Brass Mill Center

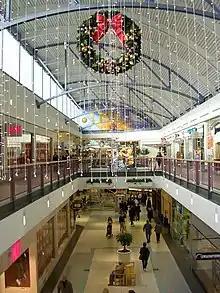
A corridor in the Brass Mill Center, decorated for the 2004 holiday shopping season

Brass Mill Center is a shopping mall located in Waterbury, Connecticut. The mall and its accompanying complex, the Brass Mill Commons, cost $160 million to build. At , it is Connecticut's fifth largest mall, containing over 130 shops. It is located off Interstate 84 in Waterbury, Connecticut. The mall features the traditional retailers JCPenney, Burlington, Ashley Outlet and Shoppers World.